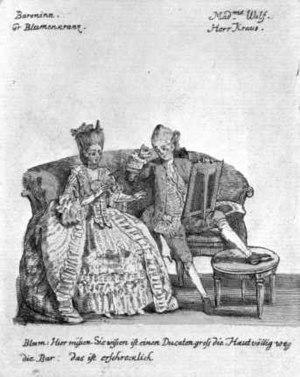
Maria Carolina Wolf est une pianiste, chanteuse et compositrice allemande.